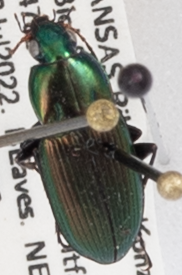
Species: Poecilus chalcites
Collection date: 2022-07-20
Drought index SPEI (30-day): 0.718
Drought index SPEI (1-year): -0.276
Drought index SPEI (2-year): -0.24